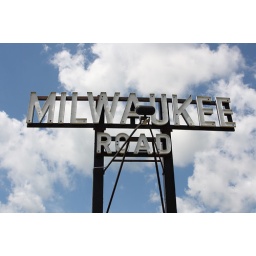
A Milwaukee Road sign towers over the city of Montevideo.Montevideo, MN7/31/10